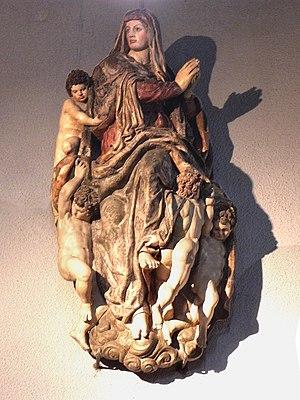
Intérieur de la basilique Notre-Dame d'Arcachon (33). Groupe de l'Assomption.